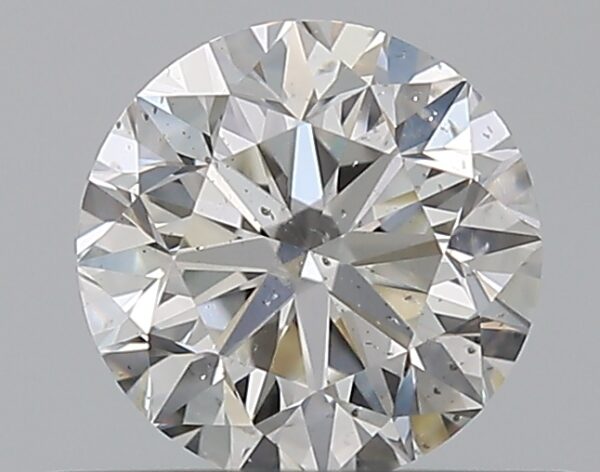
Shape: round
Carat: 0.5
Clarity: SI1
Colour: H
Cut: VG
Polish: EX
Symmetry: EX
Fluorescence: F
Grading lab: GIA
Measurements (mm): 4.94 x 4.97 x 3.2